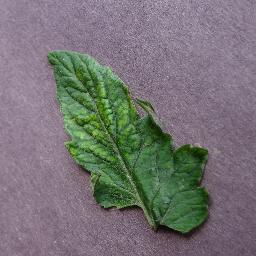
Label: Tomato___Tomato_mosaic_virus